Nudity and protest

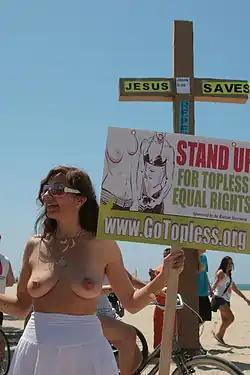
Protest for topfree equal rights

The topfreedom movement has challenged the law in a number of countries, especially in North America and in Europe, on sex equality grounds arguing that the present public indecency laws discriminate against women. The movement advocates equal rights for women to be topfree in the same circumstances that a man is permitted to be bare-chested.